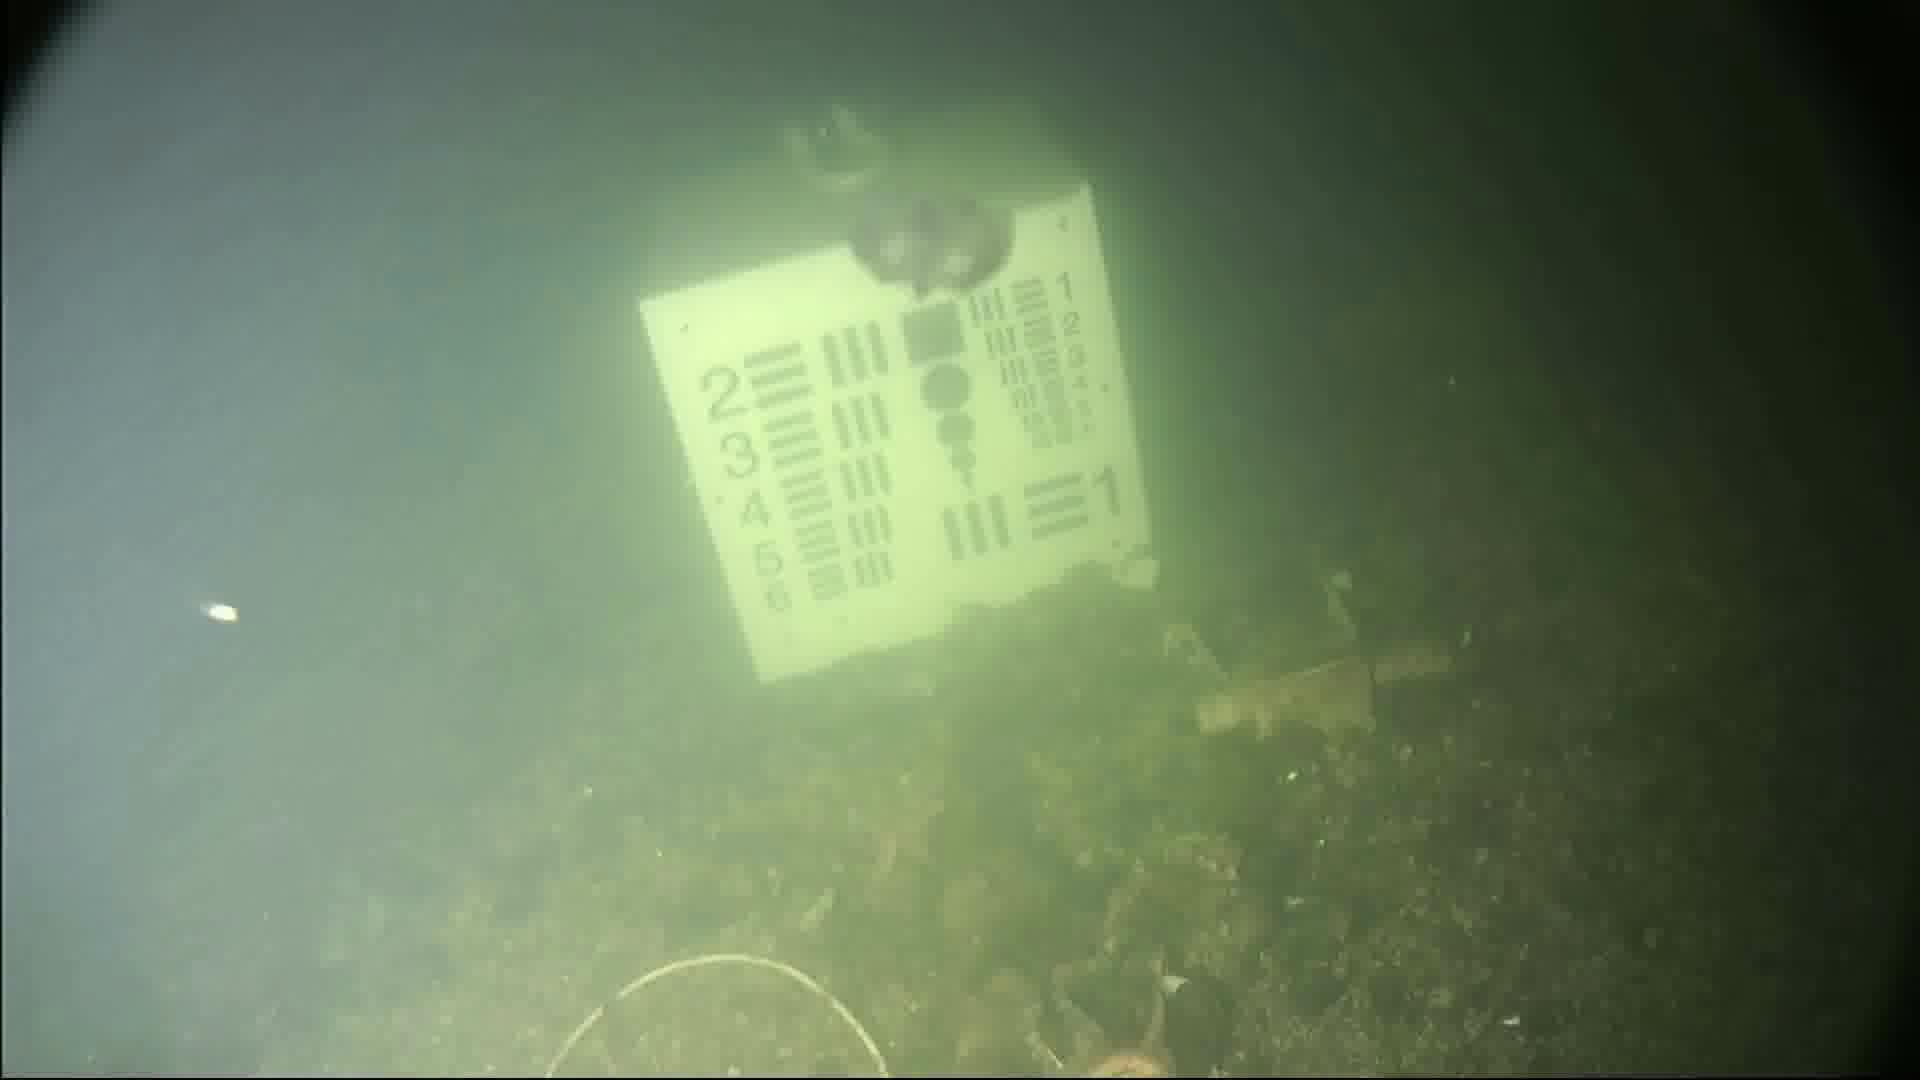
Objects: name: starfish
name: jellyfish